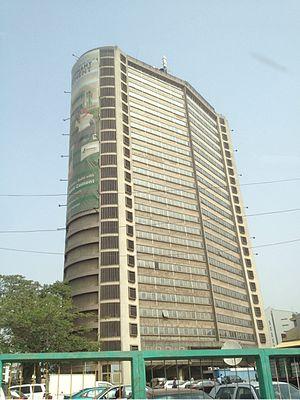
En 2020, la liste des gratte-ciel africains d'au moins 120 mètres de hauteur est la suivante :
La Cocoa House est un gratte-ciel de 105 mètres de hauteur construit en 1965 à Ibadan, au Nigeria. Il faut le plus haut gratte-ciel d'Afrique de l'ouest avant d'être détrône par le NECOM House en 1979.